456th Bombardment Squadron

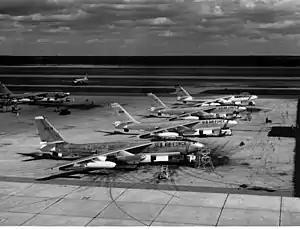
B-47Es of Strategic Air Command

The 656th Bombardment Squadron, the second predecessor of the 556th, was activated as part of the 68th Bombardment Wing at Lake Charles Air Force Base, Louisiana in 1953, when it assumed the personnel and equipment of the 24th Bombardment Squadron, which was simultaneously inactivated. The squadron took over the Boeing B-29 Superfortresses of the 24th, but began transitioning into the Boeing B-47 Stratojet by April when it received first production block of B-47Es. Along with its parent wing, the squadron deployed to RAF Fairford from June to August 1954. in 1957, Strategic Air Command (SAC) began implementing Operation Reflex. Reflex placed Stratojets and Boeing KC-97s at bases closer to the Soviet Union for 90 day periods, although individuals rotated back to home bases during unit Reflex deployments. Under this program, the squadron stood nuclear alert at RAF Brize Norton from September 1957 to January 1958.